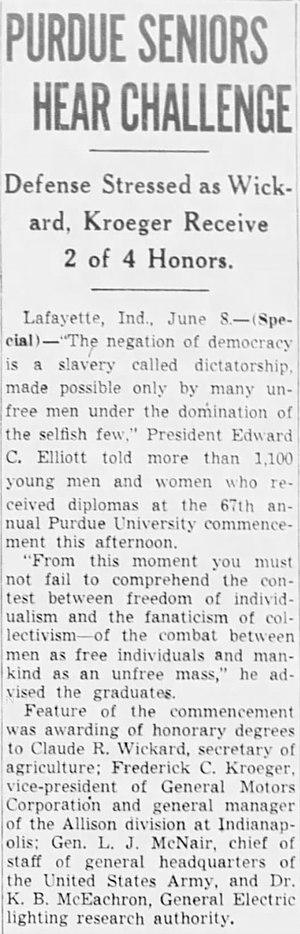
Lesley James McNair est un officier supérieur de l'United States Army qui sert notamment pendant la Première Guerre mondiale et la Seconde Guerre mondiale. Il atteint le grade de lieutenant-général durant sa carrière. Il est tué au combat pendant la Seconde Guerre mondiale et il est élevé à titre posthume au grade de général.